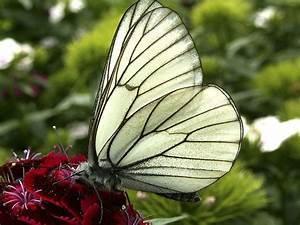
butterfly